Dangerous Clues

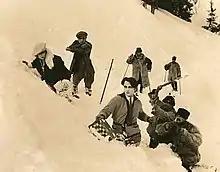

Dangerous Clues (German: Auf gefährlichen Spuren) is a 1924 German silent crime film directed by Harry Piel and starring Piel, Henrik Galeen and Dary Holm. It was shot at the EFA Studios in Berlin and distributed by the Munich-based Bavaria Film. The film's sets were designed by the art director Kurt Richter. It premiered in Berlin on 10 June 1924.